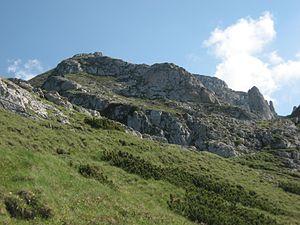
Les parcs naturels en Roumanie sont des aires protégées régies par la: